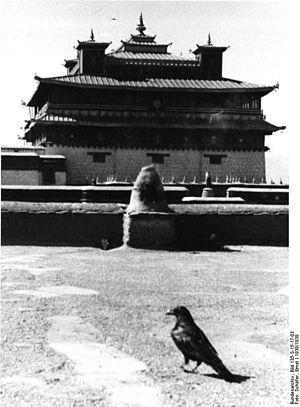
Nechung Rinpoché est un lama nyingma important du monastère de Nechung.
Le Monastère de Samyé est le premier monastère bouddhiste construit au Tibet. Érigé sous l'Empire du Tibet, vers l'an 779, il fut fondé vraisemblablement par Padmasambhava et Shantarakshita. Le monastère possède une palissade circulaire entourant plusieurs petits temples.